Wayne Kirby

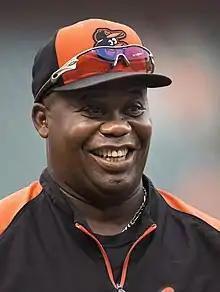
Kirby with the Orioles in 2013

Kirby served as the first base coach for the Baltimore Orioles from 2011 through 2018.